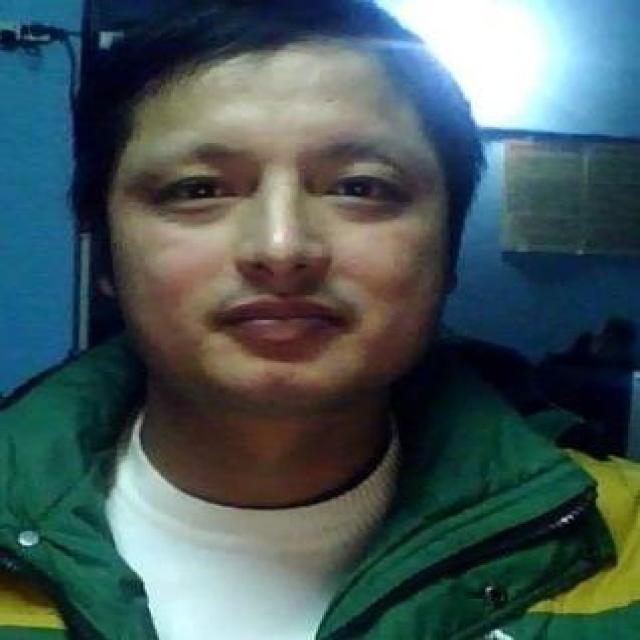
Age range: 21-44